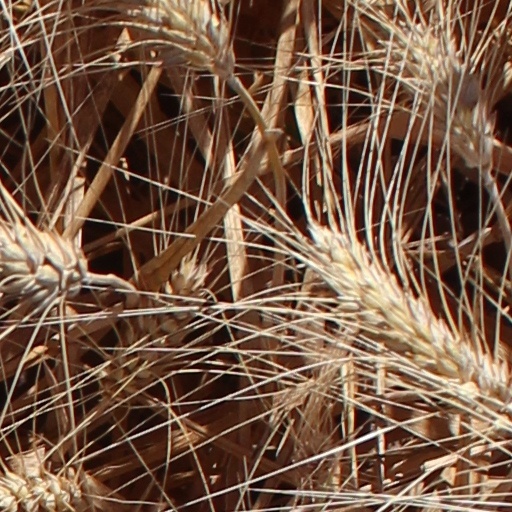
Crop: wheat